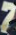
Number: 7